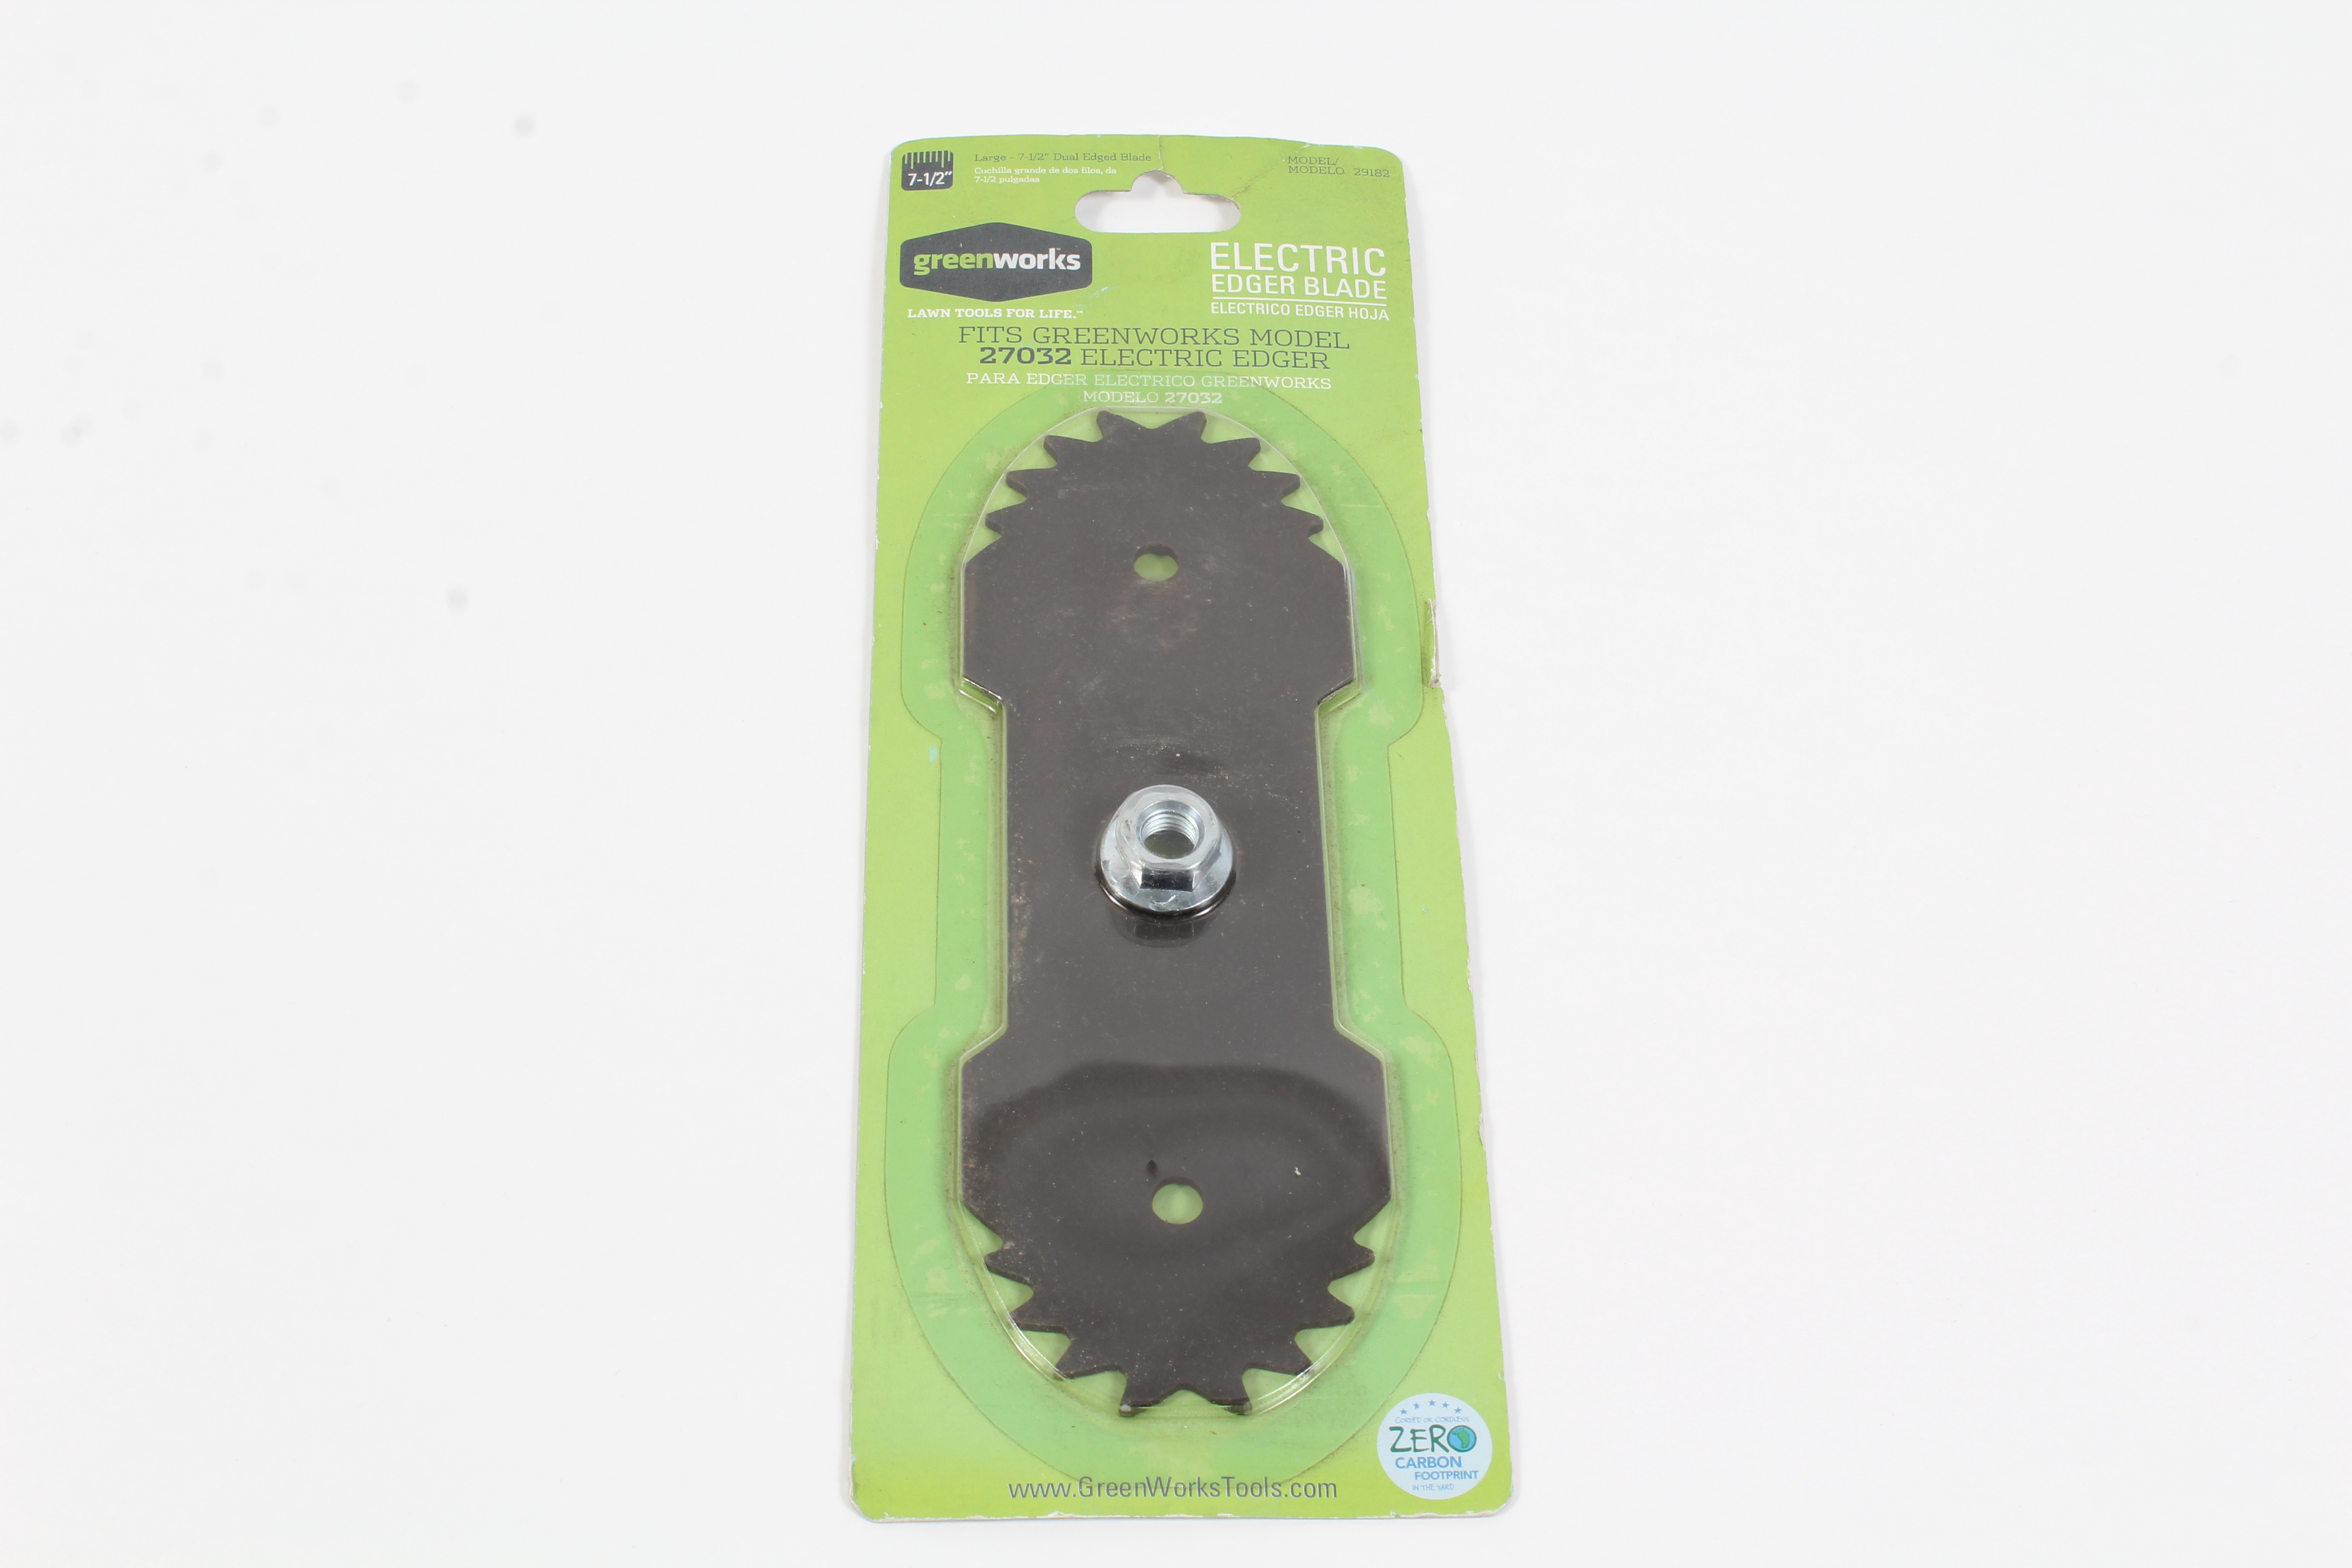
Genuine GreenWorks 29182 7-1/2" Electric Edger Blade Fits 29182 27032 OEM
Brand New GreenWorks 7-1/2” Electric Edger Blade… · GreenWorks Part # 29182 · Fits 29182, 27032 · Genuine GreenWorks Part SHIPPING DETAILS Drop Ship: This item is drop shipped directly from the distributor or manufacturer. Because this is not housed in our own warehouse, we are unable to use expedited and international shipping options, ship to PO Boxes or offer customer pickup on this item. We apologize for any inconvenience this may be.
Brand: Greenworks
Category: Home & Garden > Lawn & Garden > Outdoor Power Equipment Accessories > Grass Edger Accessories > Edger Blades